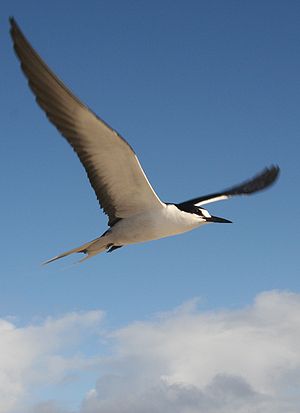
Havfugle
Sodfarvet terne er en havfugl som kan tilbringe flere år til havs uden at være på land i mellemtiden.
Havfugle er fugle der er tilpasset marine miljøer. Der findes en stor variation med hensyn til levevis og udseende, men de har også mange ligheder, der skyldes konvergent evolution, hvor ens livsbetingelser leder til ens tilpasninger. De første havfugle udvikledes i kridttiden og de moderne familier i palæogen.